La Maliciosa

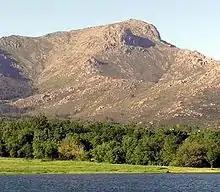
Southern slope of La Maliciosa as seen from the Navacerrada reservoir.

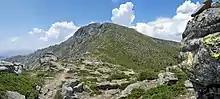
East face of the Maliciosa from Las Vacas pass.

This mountain is entirely within the basin of the Manzanares river, which descends to the south until it flows into the Jarama and then into the Tagus. There are numerous water emanations in the surroundings of this peak, which give rise to streams that, in some cases, dry up in the summer season. The Samburiel river, also called Navacerrada river, rises on the western slope of La Maliciosa, in La Barranca valley. In its course there are two small dams that precede the Navacerrada reservoir, with a larger surface area than the previous ones. This river is a tributary of the Manzanares, which rises just 1 km north of the summit, in the emanations of the Ventisquero de la Condesa.